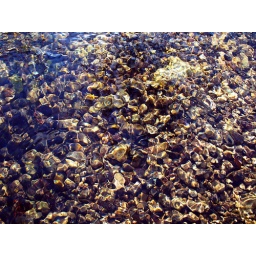
river rocks under water